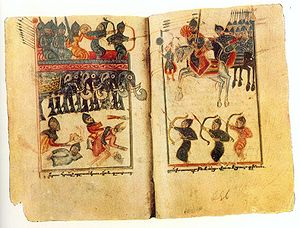
Krigselefant / Historie / Antikken: Middelhavsområdet
En armensk miniature, der viser sassanidernes krigselefanter i slaget ved Vartanantz.
En krigselefant var en elefant, der var trænet og styret af mennesker til krigstjeneste. Krigselefanternes vigtigste anvendelse var at angribe fjenden, trampe ham ned, gennembryde hans forsvarslinjer og sprede rædsel omkring sig. De blev først anvendt i Indien, og brugen af dem spredte sig derpå til Sydøstasien og senere mod vest til Middelhavet. De mest berømte felttog med krigselefanter i Middelhavsområdet var den græske kong Pyrrhus af Epirus og feltherrerne fra Karthago i deres krige mod romerne.